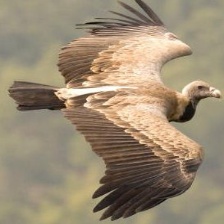
Species: INDIAN VULTURE
Scientific name: GYPS INDICUS
ImageNet parent category: vulture